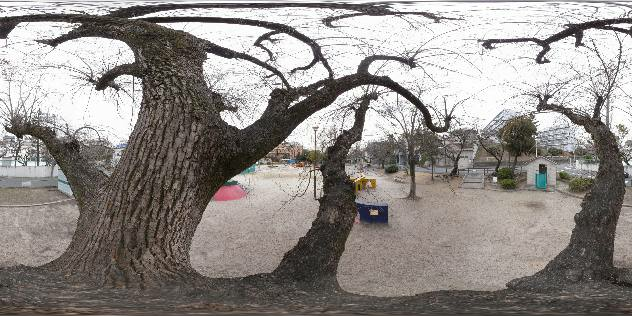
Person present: No